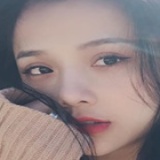
ca sĩ Thương Võ